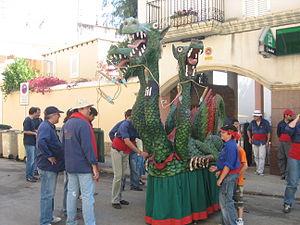
Le Drac désigne, principalement en Occitanie et en Catalogne, un grand nombre de créatures imaginaires de formes variables, dont la plupart sont considérées comme des dragons représentant le diable, liés à l'eau et à ses dangers.